A Year with Swollen Appendices

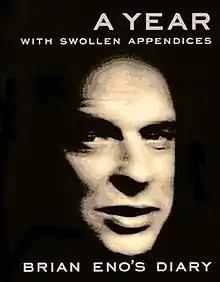

A Year with Swollen Appendices is a book by Brian Eno. The paperback book was published by Faber and Faber in 1996 and is divided into two sections. The first part is a diary covering the year 1995, the second part, the 'swollen appendices' of the title is a collection of essays, short stories and correspondence. It was re-released with a new introduction by the author in 2021.